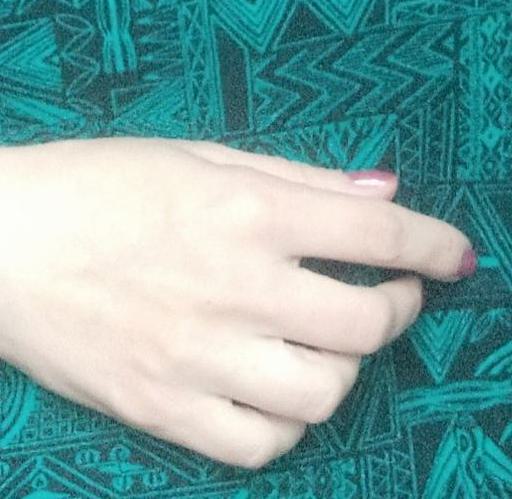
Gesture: no_gesture